Nick Graham (Australian footballer)

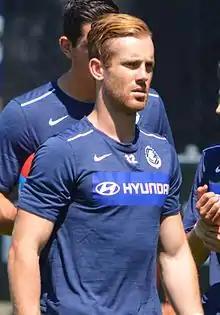
Graham warming-up for Carlton in March 2017

Nicholas Graham (born 12 June 1994) is a former Australian rules footballer who played for the Carlton Football Club in the Australian Football League.